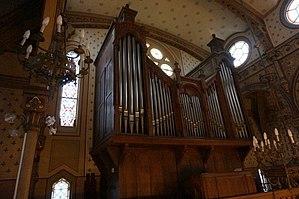
intérieur de la Synagogue de Reims.
La Synagogue de Reims se situe au 49 rue Clovis à Reims dans la Marne